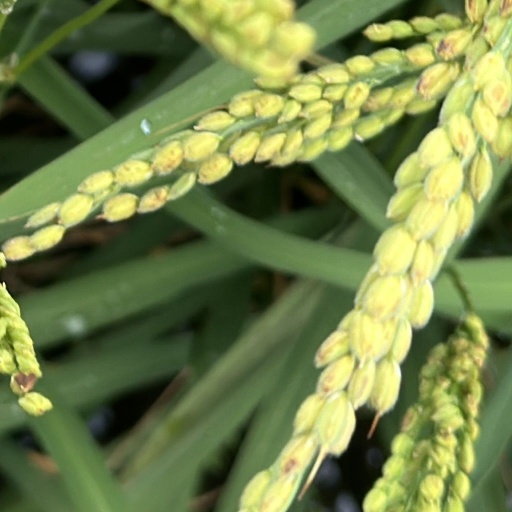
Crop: rice